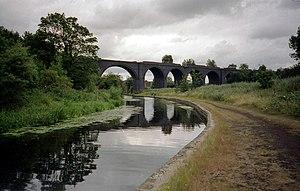
Sir John Ramsden, 4ᵉ baronnet est un propriétaire terrien anglais et député.